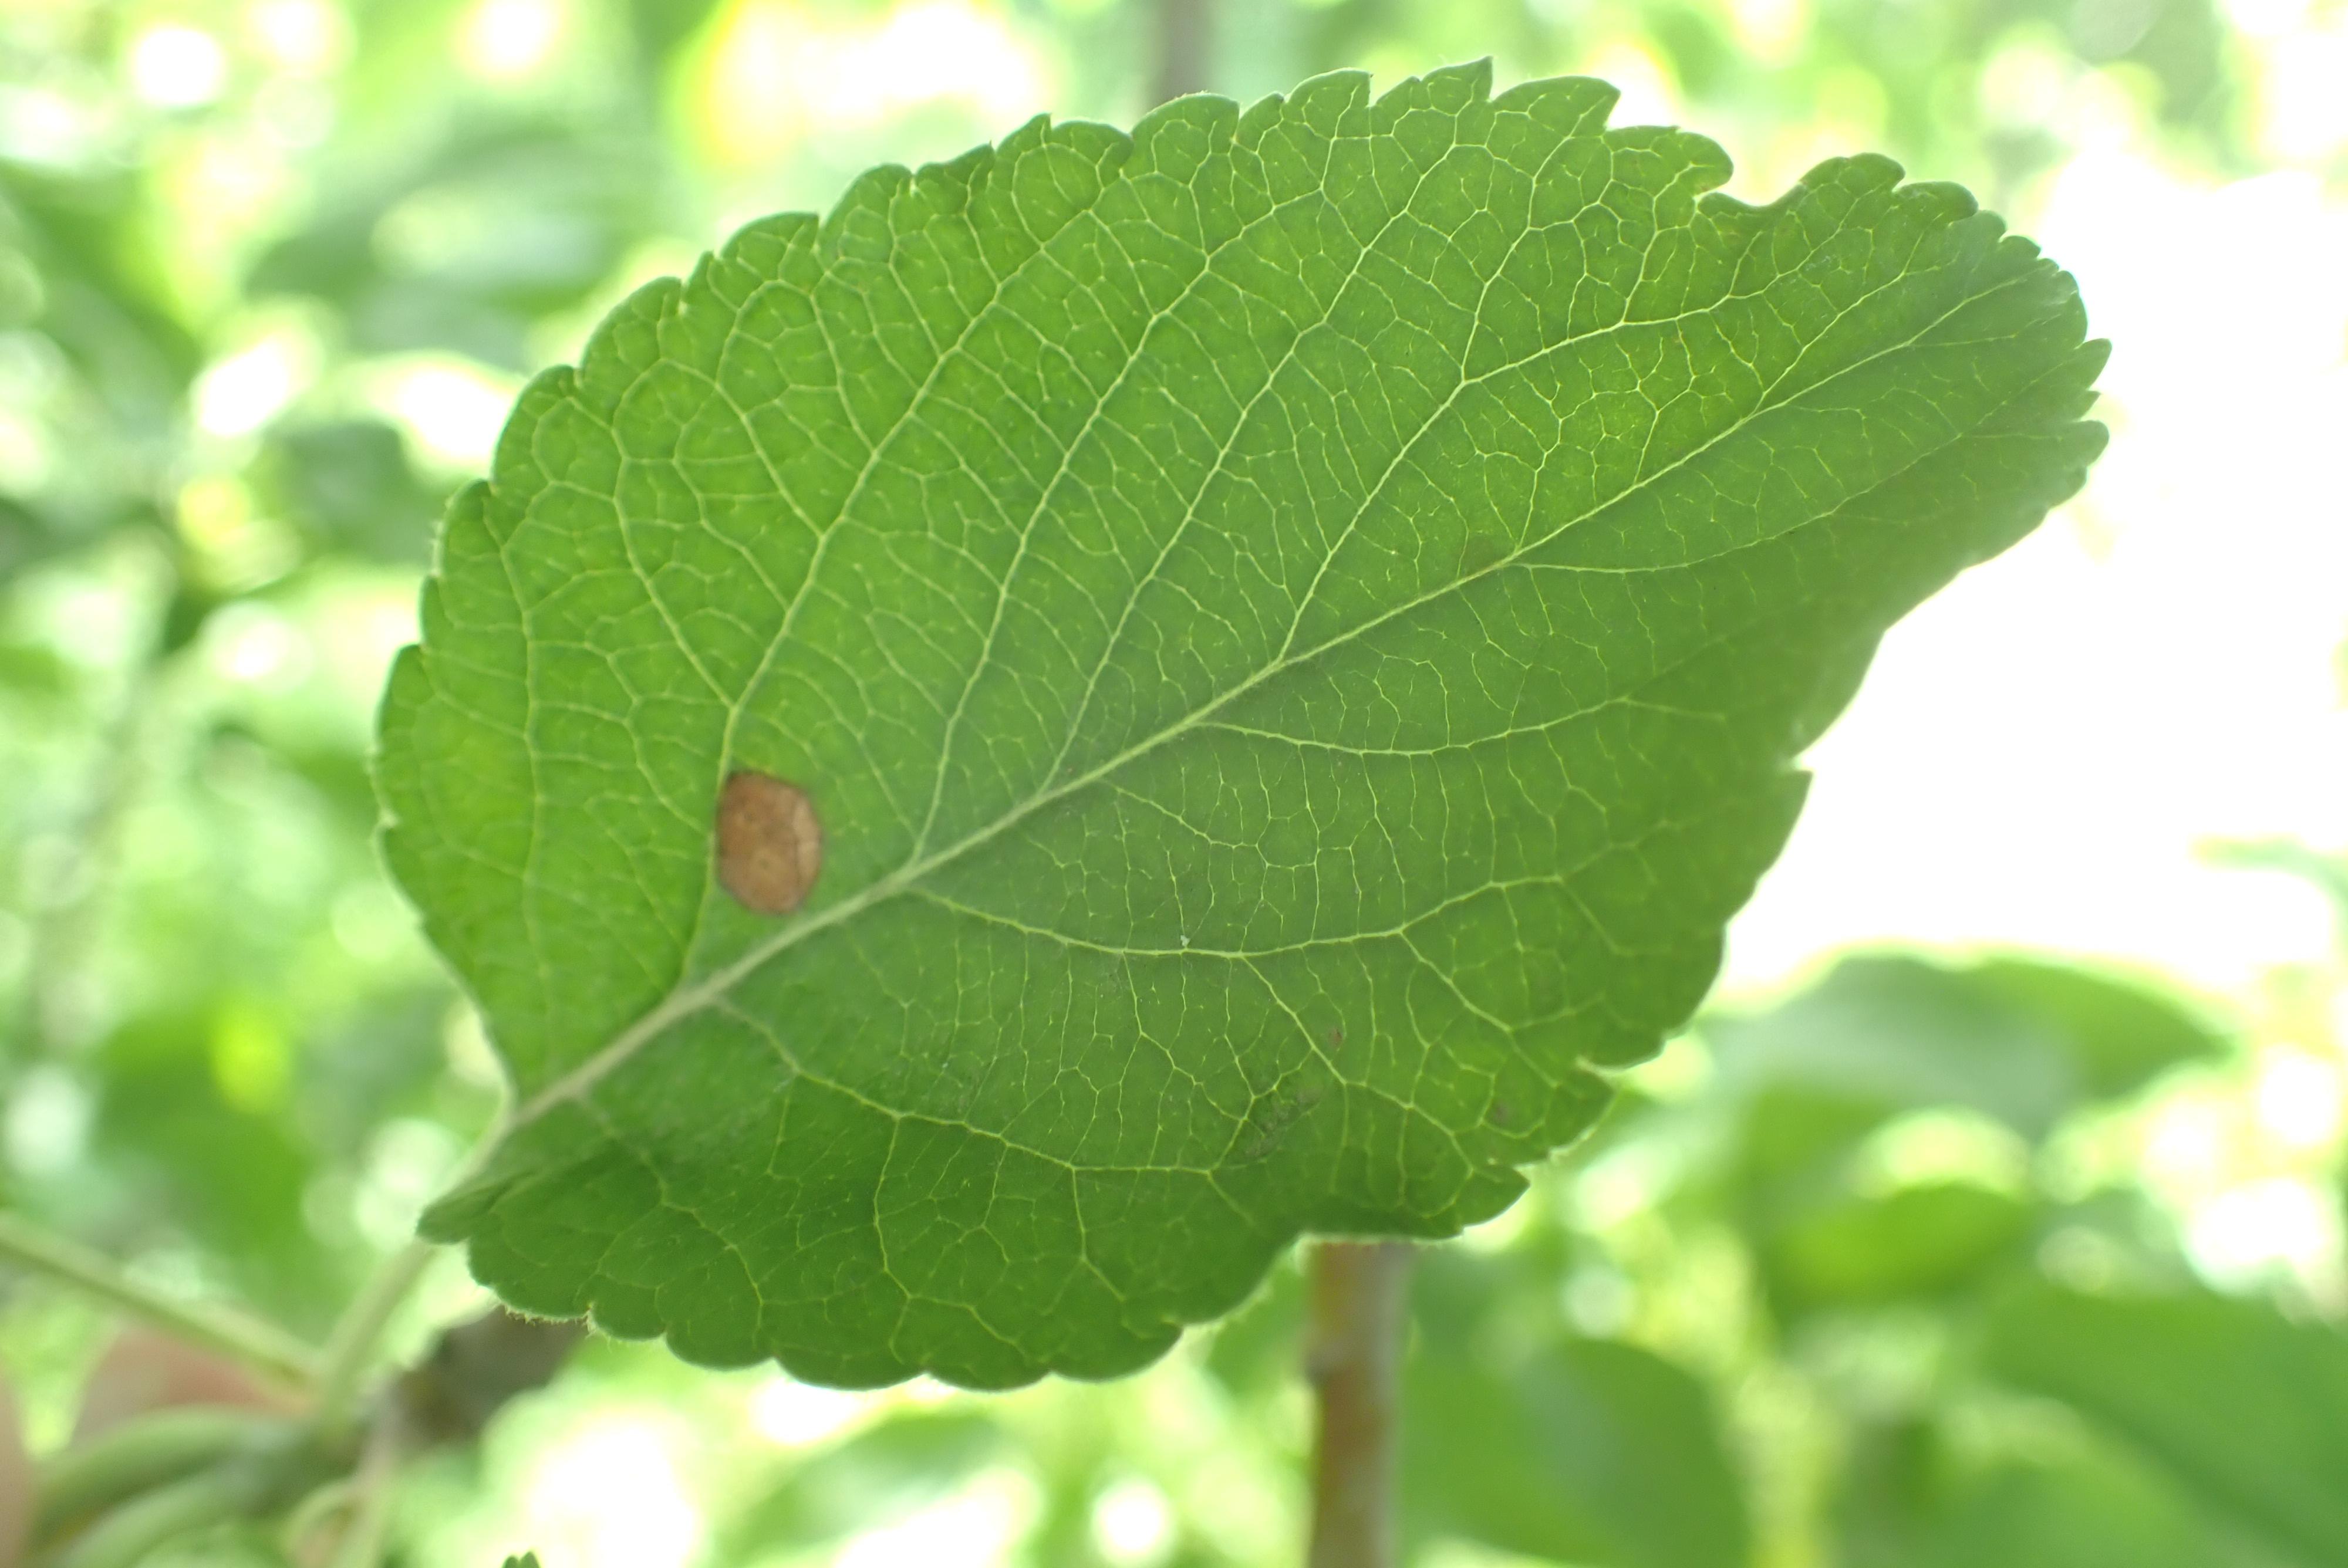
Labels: frog_eye_leaf_spot